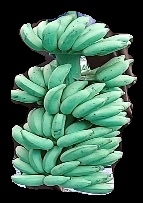
Variety: elakki-bale
Grade: grade1